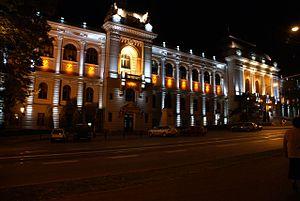
Iași est une ville en Moldavie roumaine, chef-lieu du județ de Iași et 2ᵉ ville du pays après la capitale Bucarest. Iași fut la capitale de la Moldavie entre 1564 et 1859, puis une des deux capitales des Principautés unies de Moldavie et de Valachie entre 1859 et 1862, et enfin capitale de la Roumanie en 1916-1918.